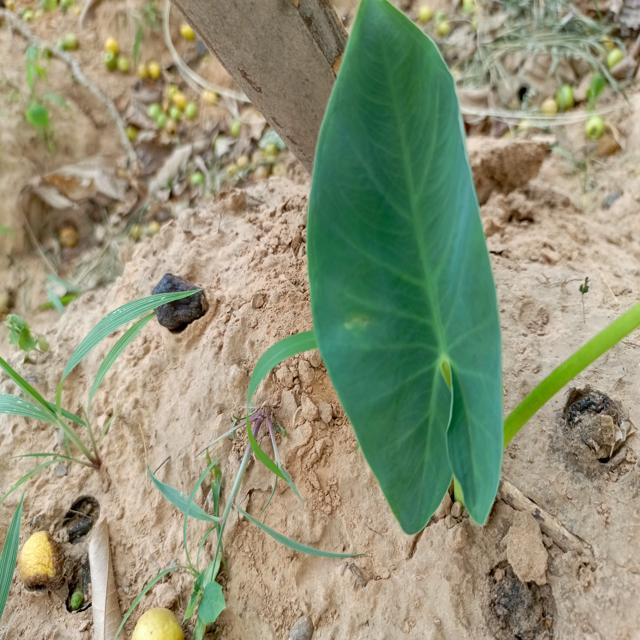
Label: Healthy